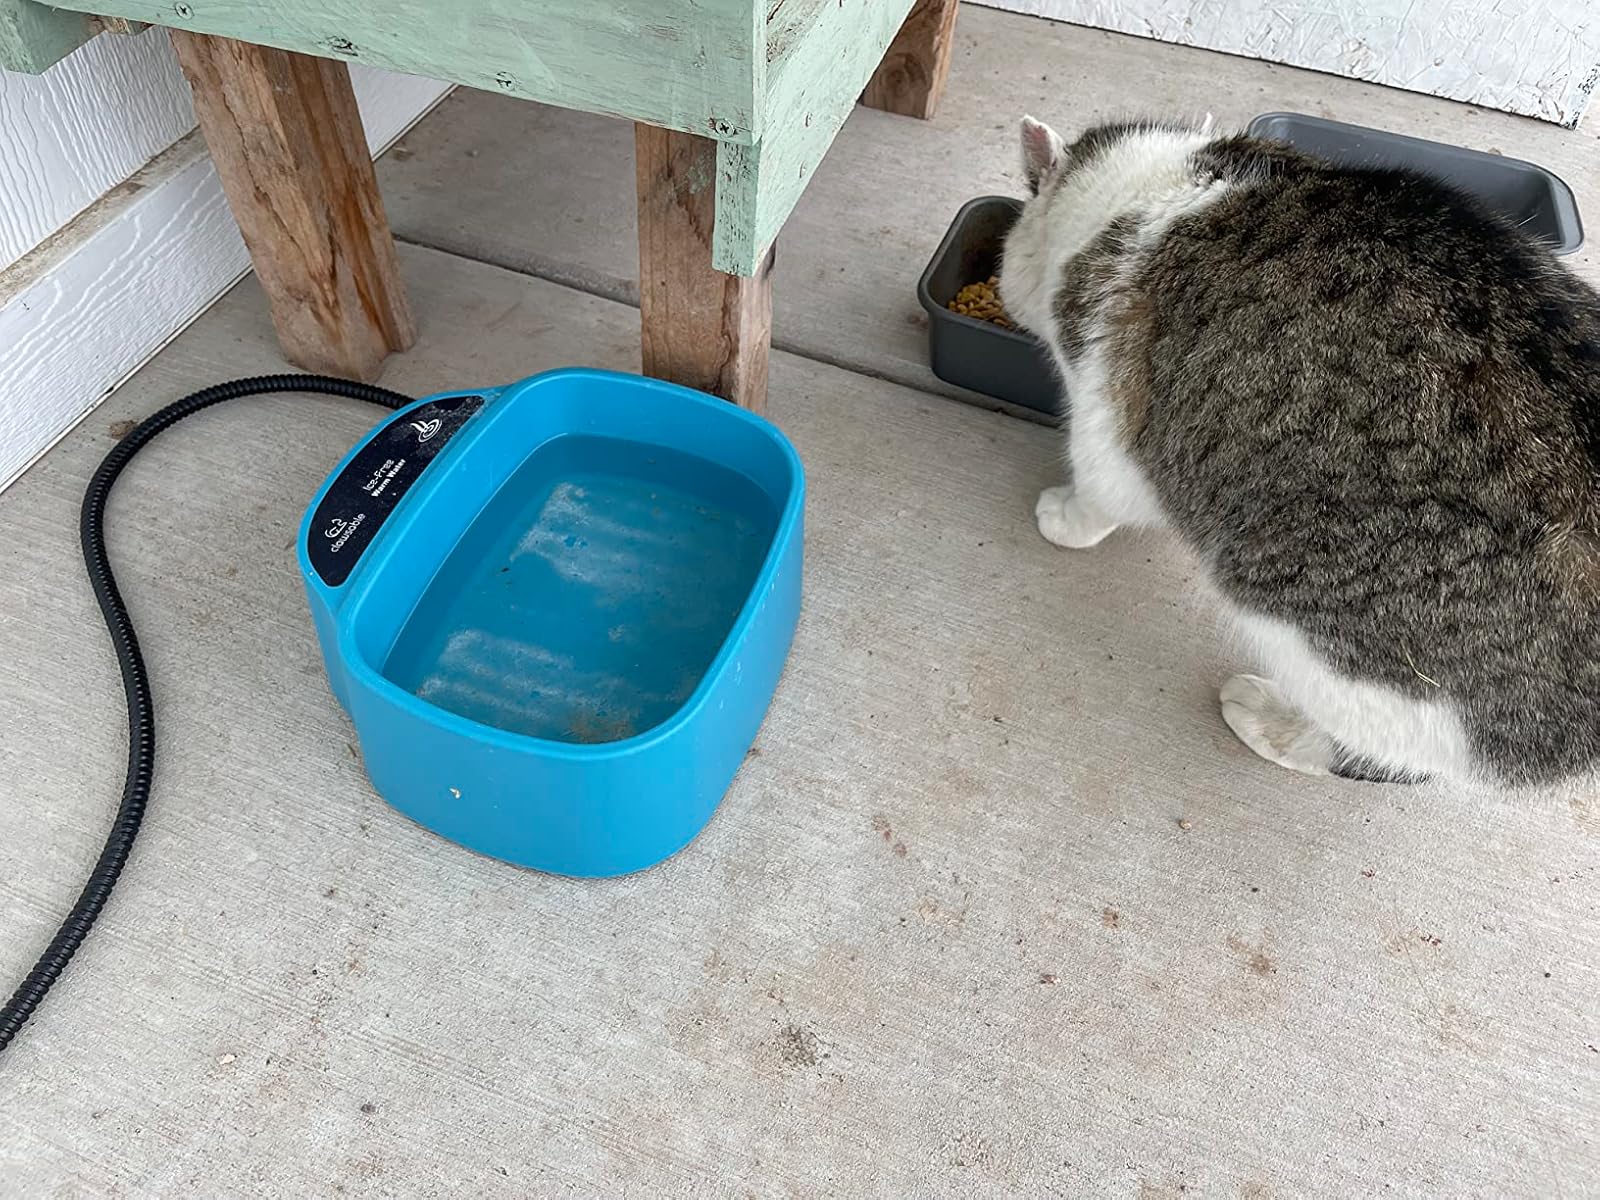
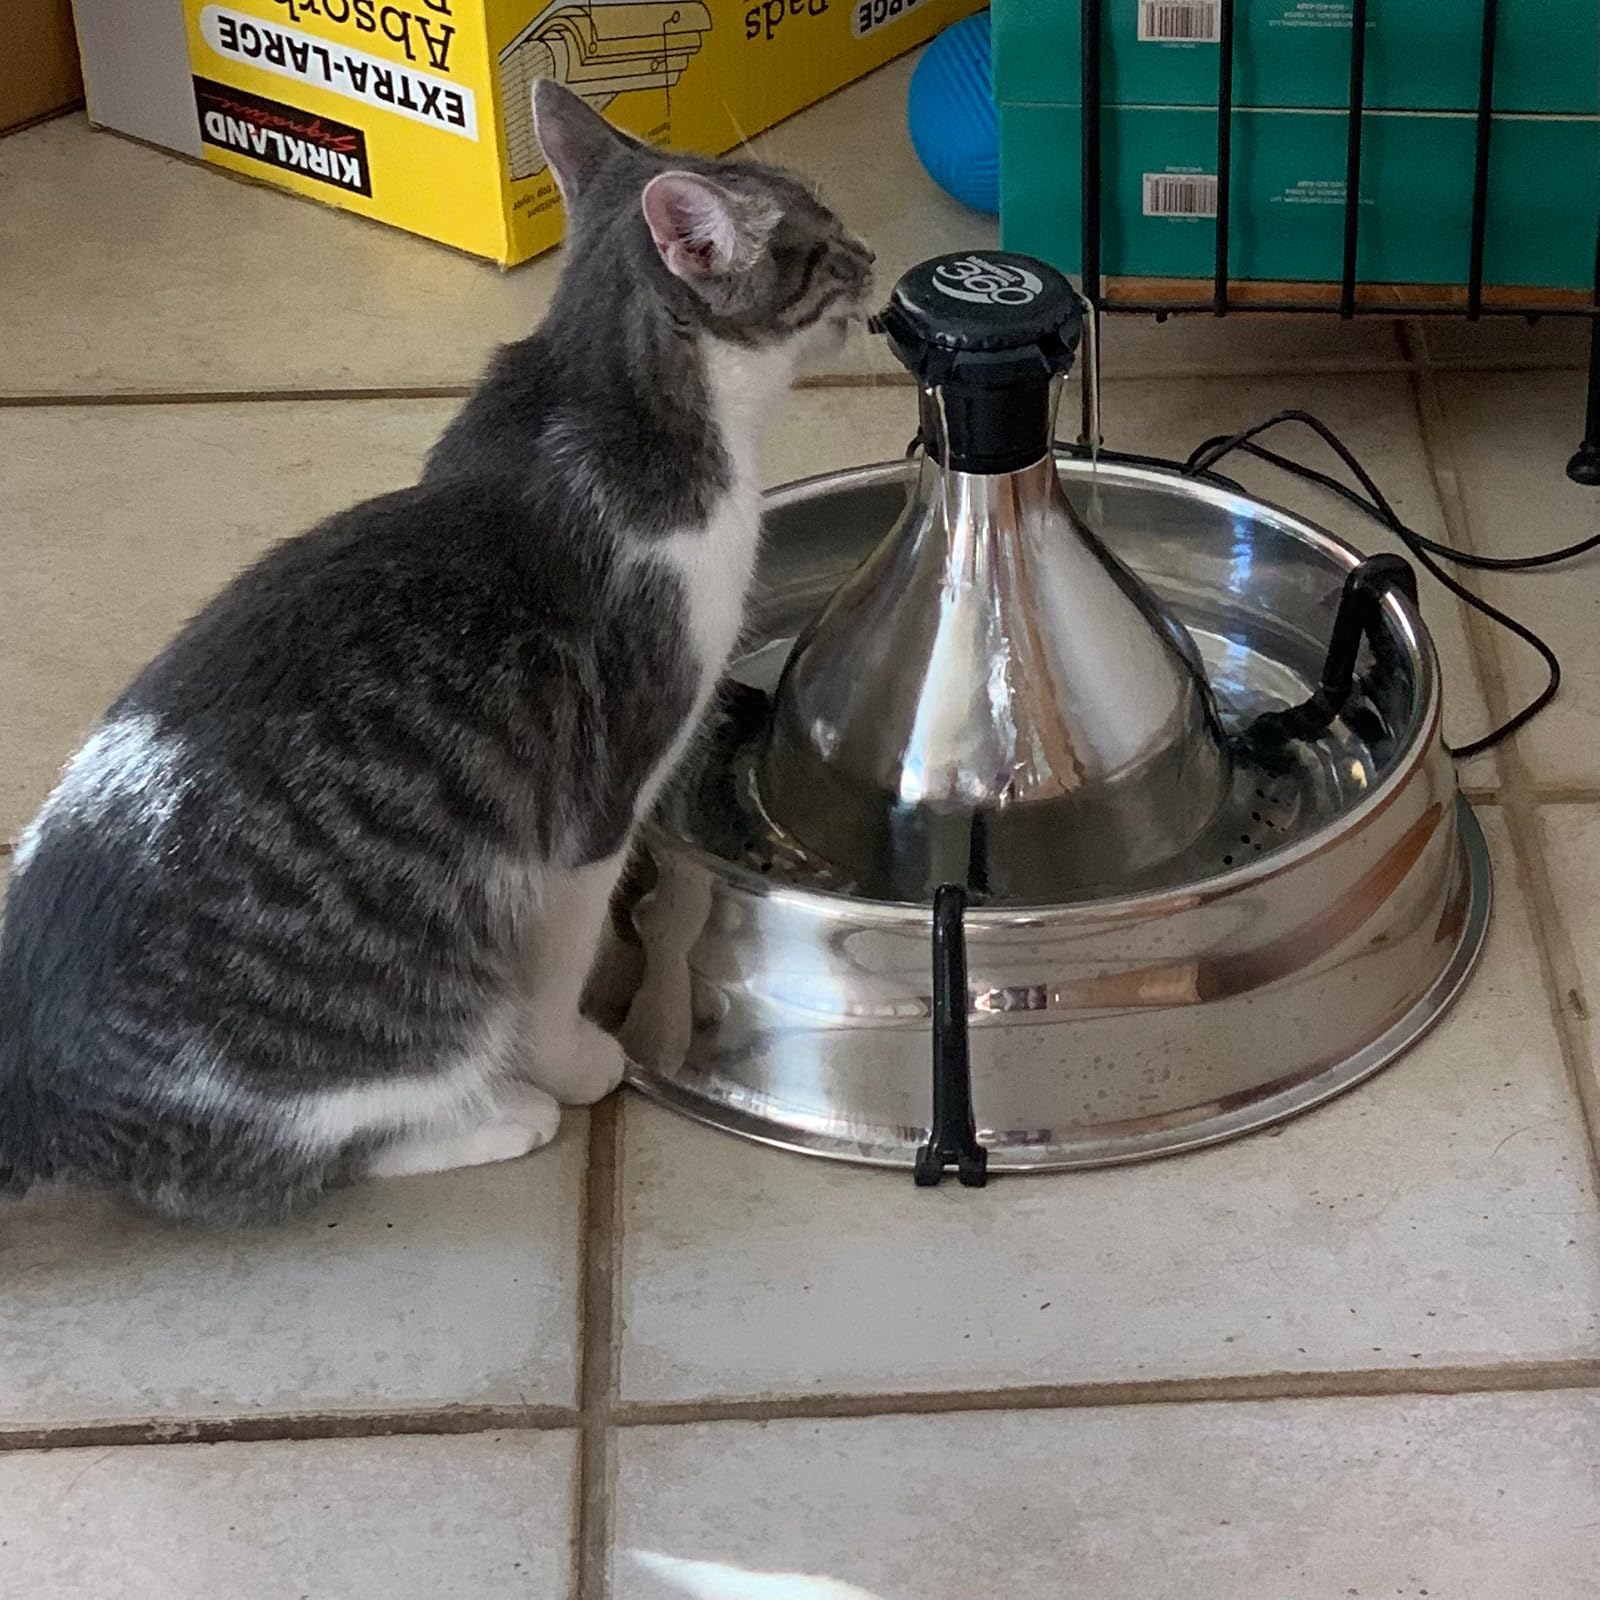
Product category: items_bowl
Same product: no